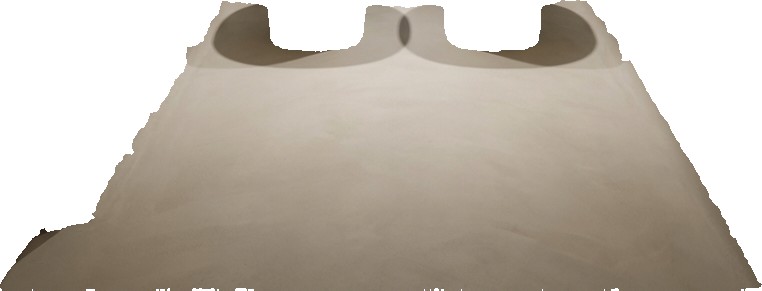
Surface category: floors